Jaana Na Dil Se Door

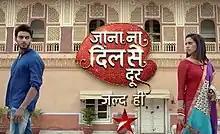

Jaana Na Dil Se Door (English: "Don't Go Away From My Heart") was an Indian television series that aired on StarPlus. It stars Vikram Singh Chauhan, Shivani Surve and Shashank Vyas. The show also features Sara Khan, Smita Bansal, Vineet Kumar and Shilpa Tulaskar in key roles. The show ended on 30 June 2017.